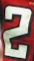
Number: 2